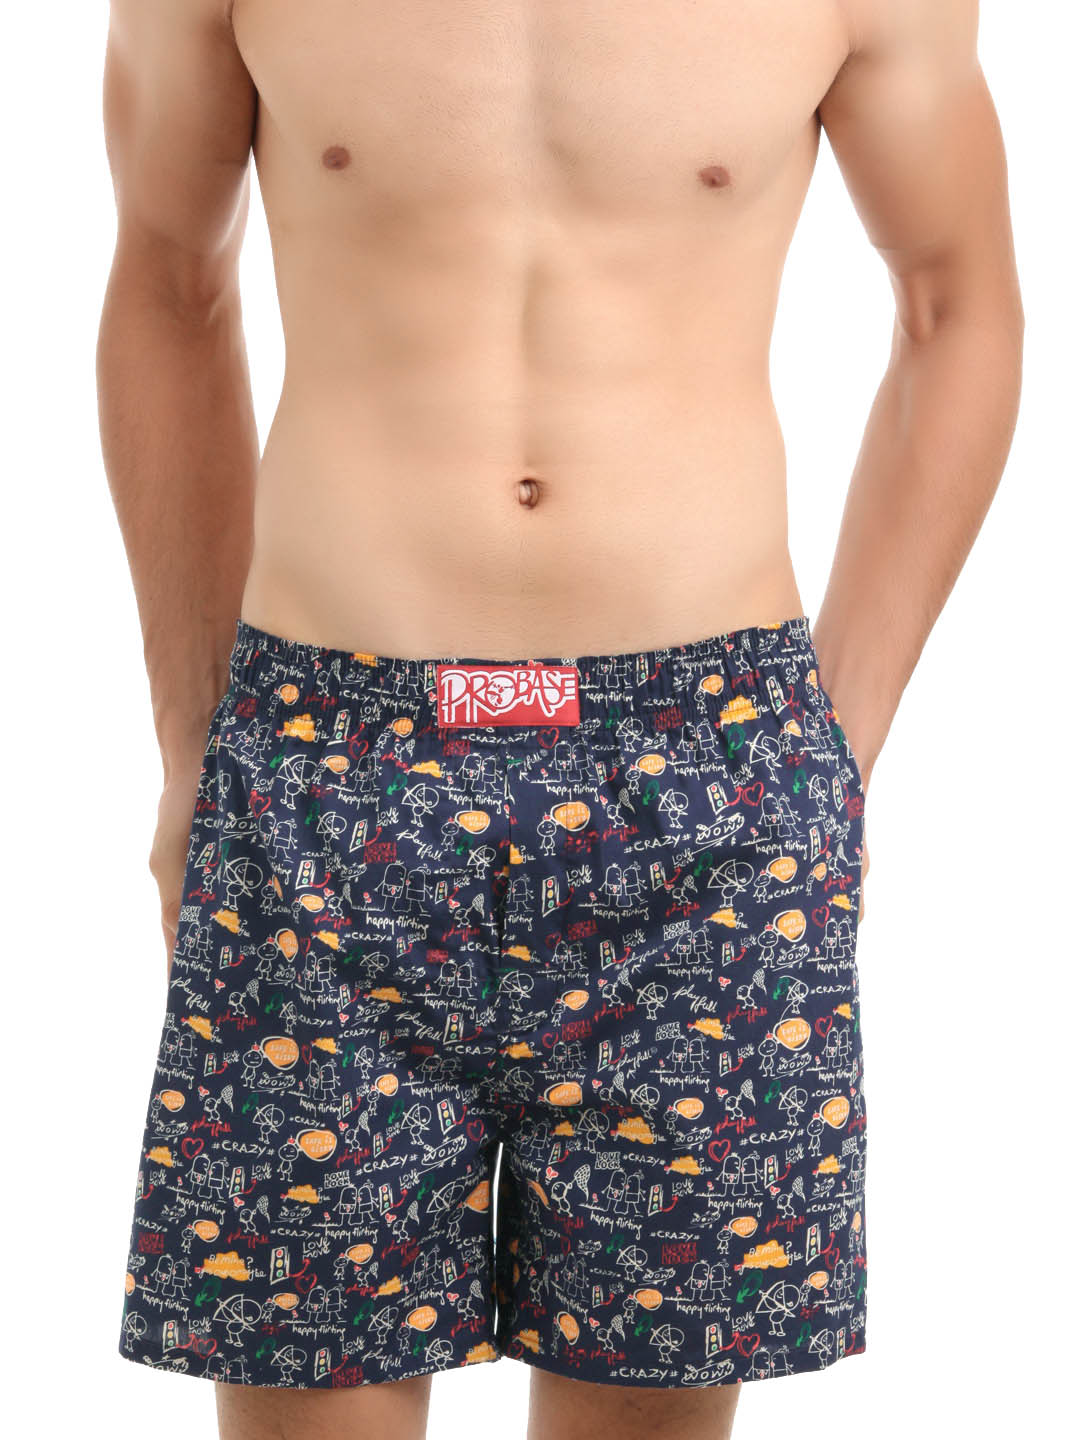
Probase Navy Boxers
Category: Apparel / Innerwear / Boxers
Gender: Men
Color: Navy Blue
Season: Summer 2016
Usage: Casual